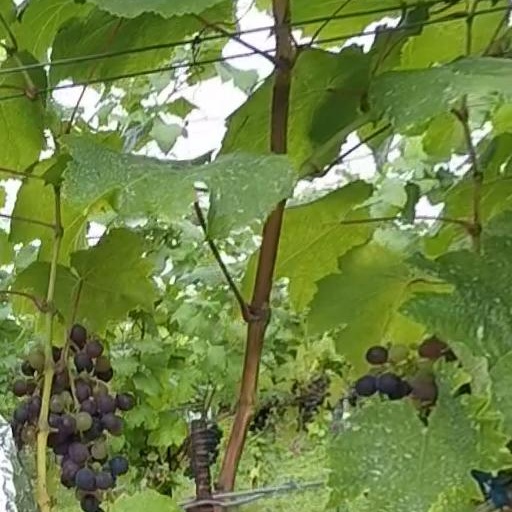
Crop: grape